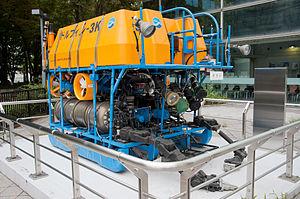
Le ROVDolphin-3K est un robot sous-marin de recherche océanographique japonais appartenant à la Japan Agency for Marine-Earth Science and Technology mis en service de 1988 à 2002.
Le RV Kaiyo était un navire océanographique de la Japan Agency for Marine-Earth Science and Technology dont le quartier général est à Yokosuka. C'était un grand catamaran expérimental de type SWATCH, navire de soutien pour des missions sous-marines du ROV Dolphin-3K. Il a été retiré du service le 15 décembre 2015.